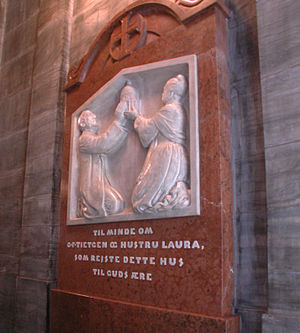
Marmorkirken / Gravminder
Marmorkirken er en kirke i Frederiks Sogn. Dens officielle navn er Frederiks Kirke. Den ligger som et fokuspunkt i den del af København, som kaldes Frederiksstaden.